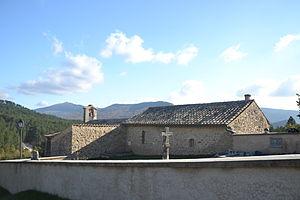
chapelle St Damien &amp
Vers-sur-Méouge est une commune française située dans le département de la Drôme, en région Auvergne-Rhône-Alpes.